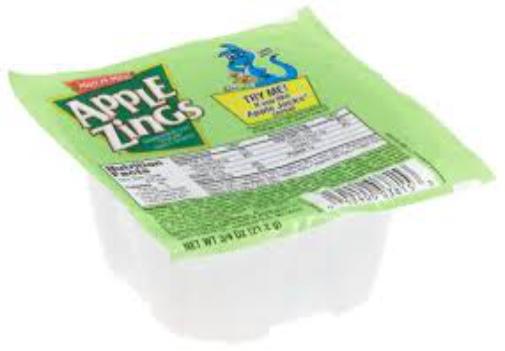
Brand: Apple Zings
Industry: Food